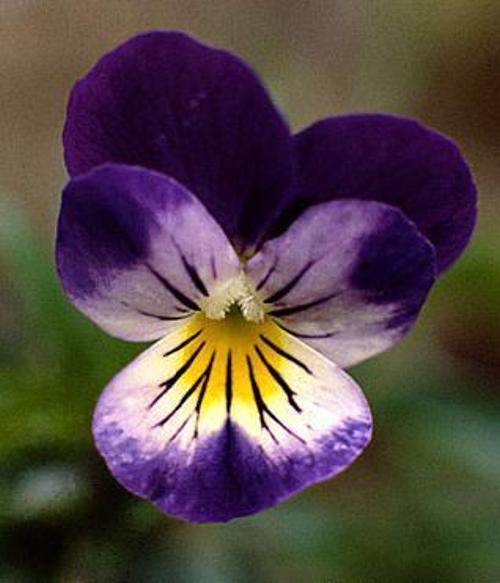
Label: wild pansy